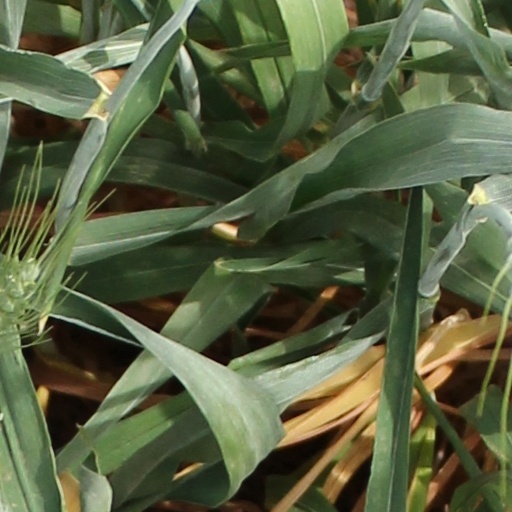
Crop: wheat